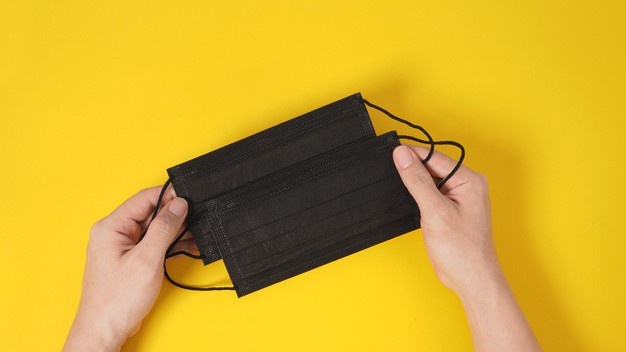
Label: trash